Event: Nepal Earthquake
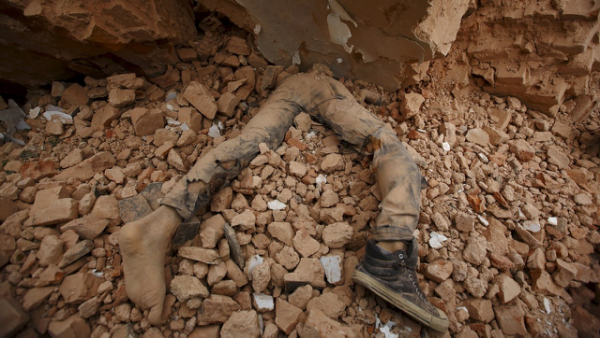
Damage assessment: damage